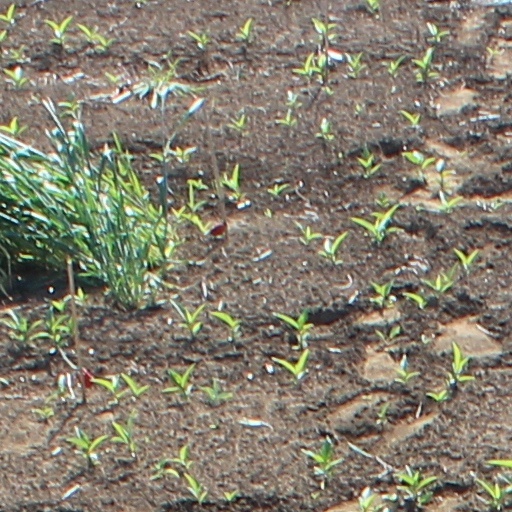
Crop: wheat